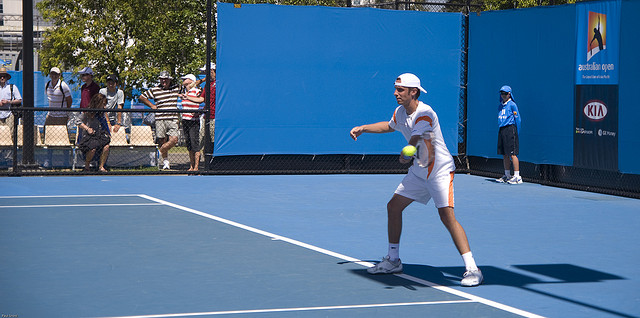
một người đàn ông đang dùng vợt để đánh quả bóng tennis